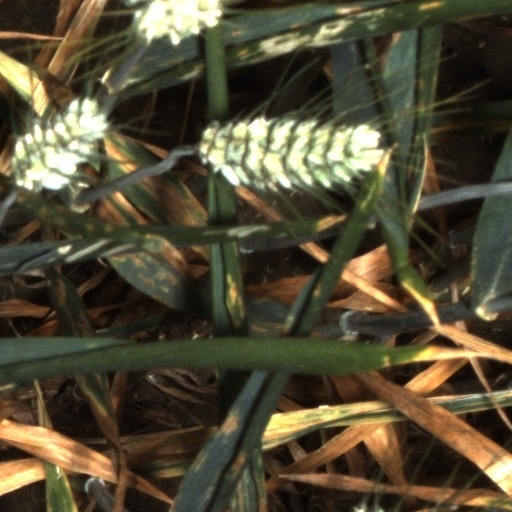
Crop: wheat